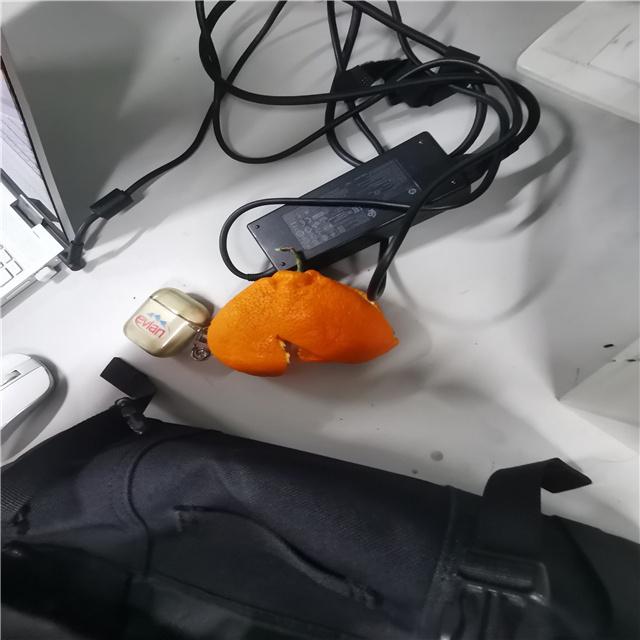
Label: peels